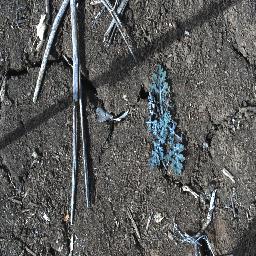
Label: parthenium